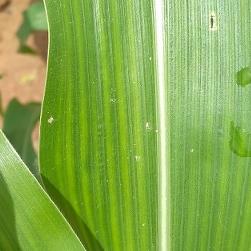
Crop: Maize
Condition: stripe-d